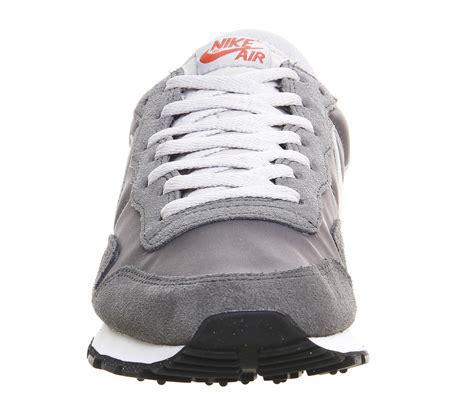
Brand: Nike
Model: Air Pegasus 83